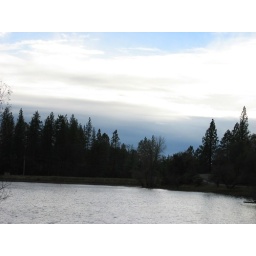
A lake near my aunt's house in Mountain Ranch, CA